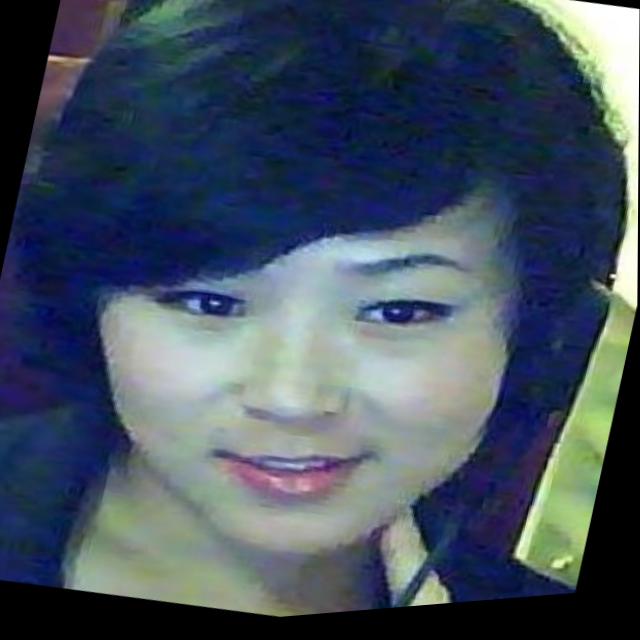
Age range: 21-44